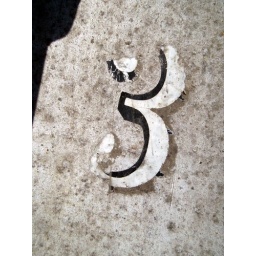
.. idling around waiting for a train to clear the crossing 2 auto P4150156